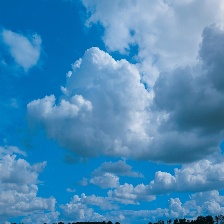
Cloud type: Cumulus